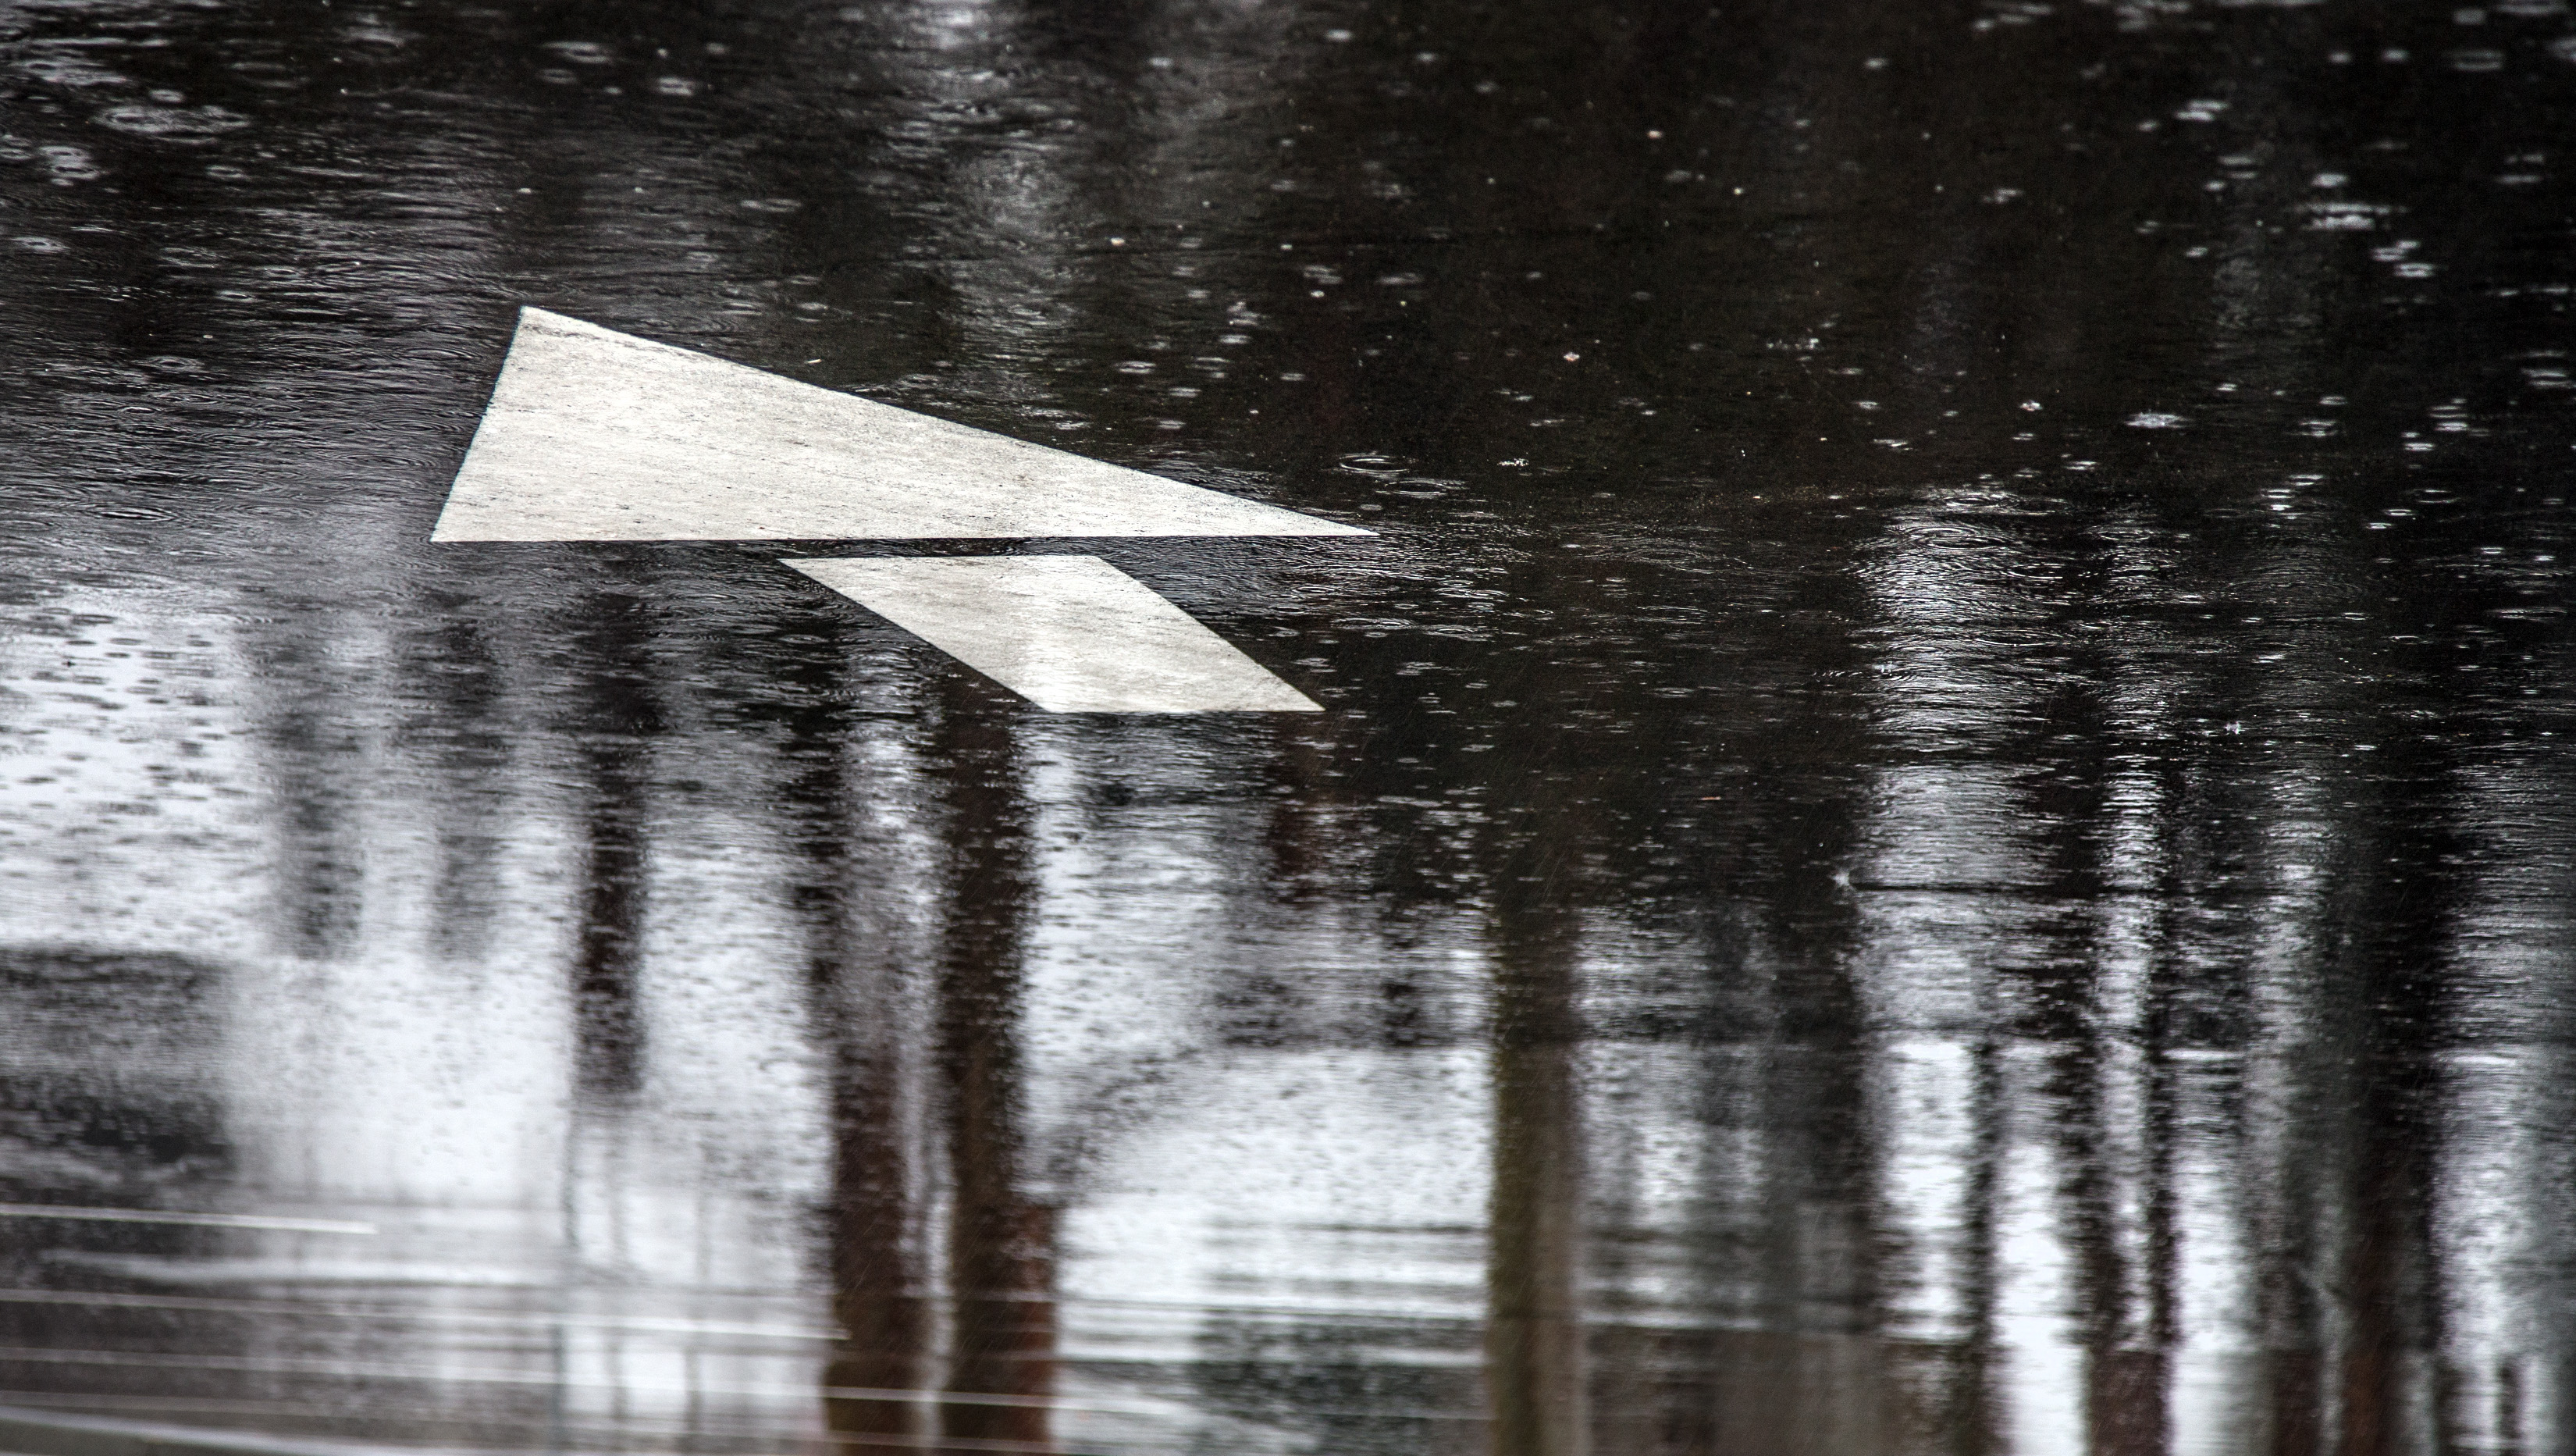
tree, water, snow, winter, sunlight, rain, ice, reflection, weather, monochrome, 3652014, 365the2014edition, atmospheric phenomenon